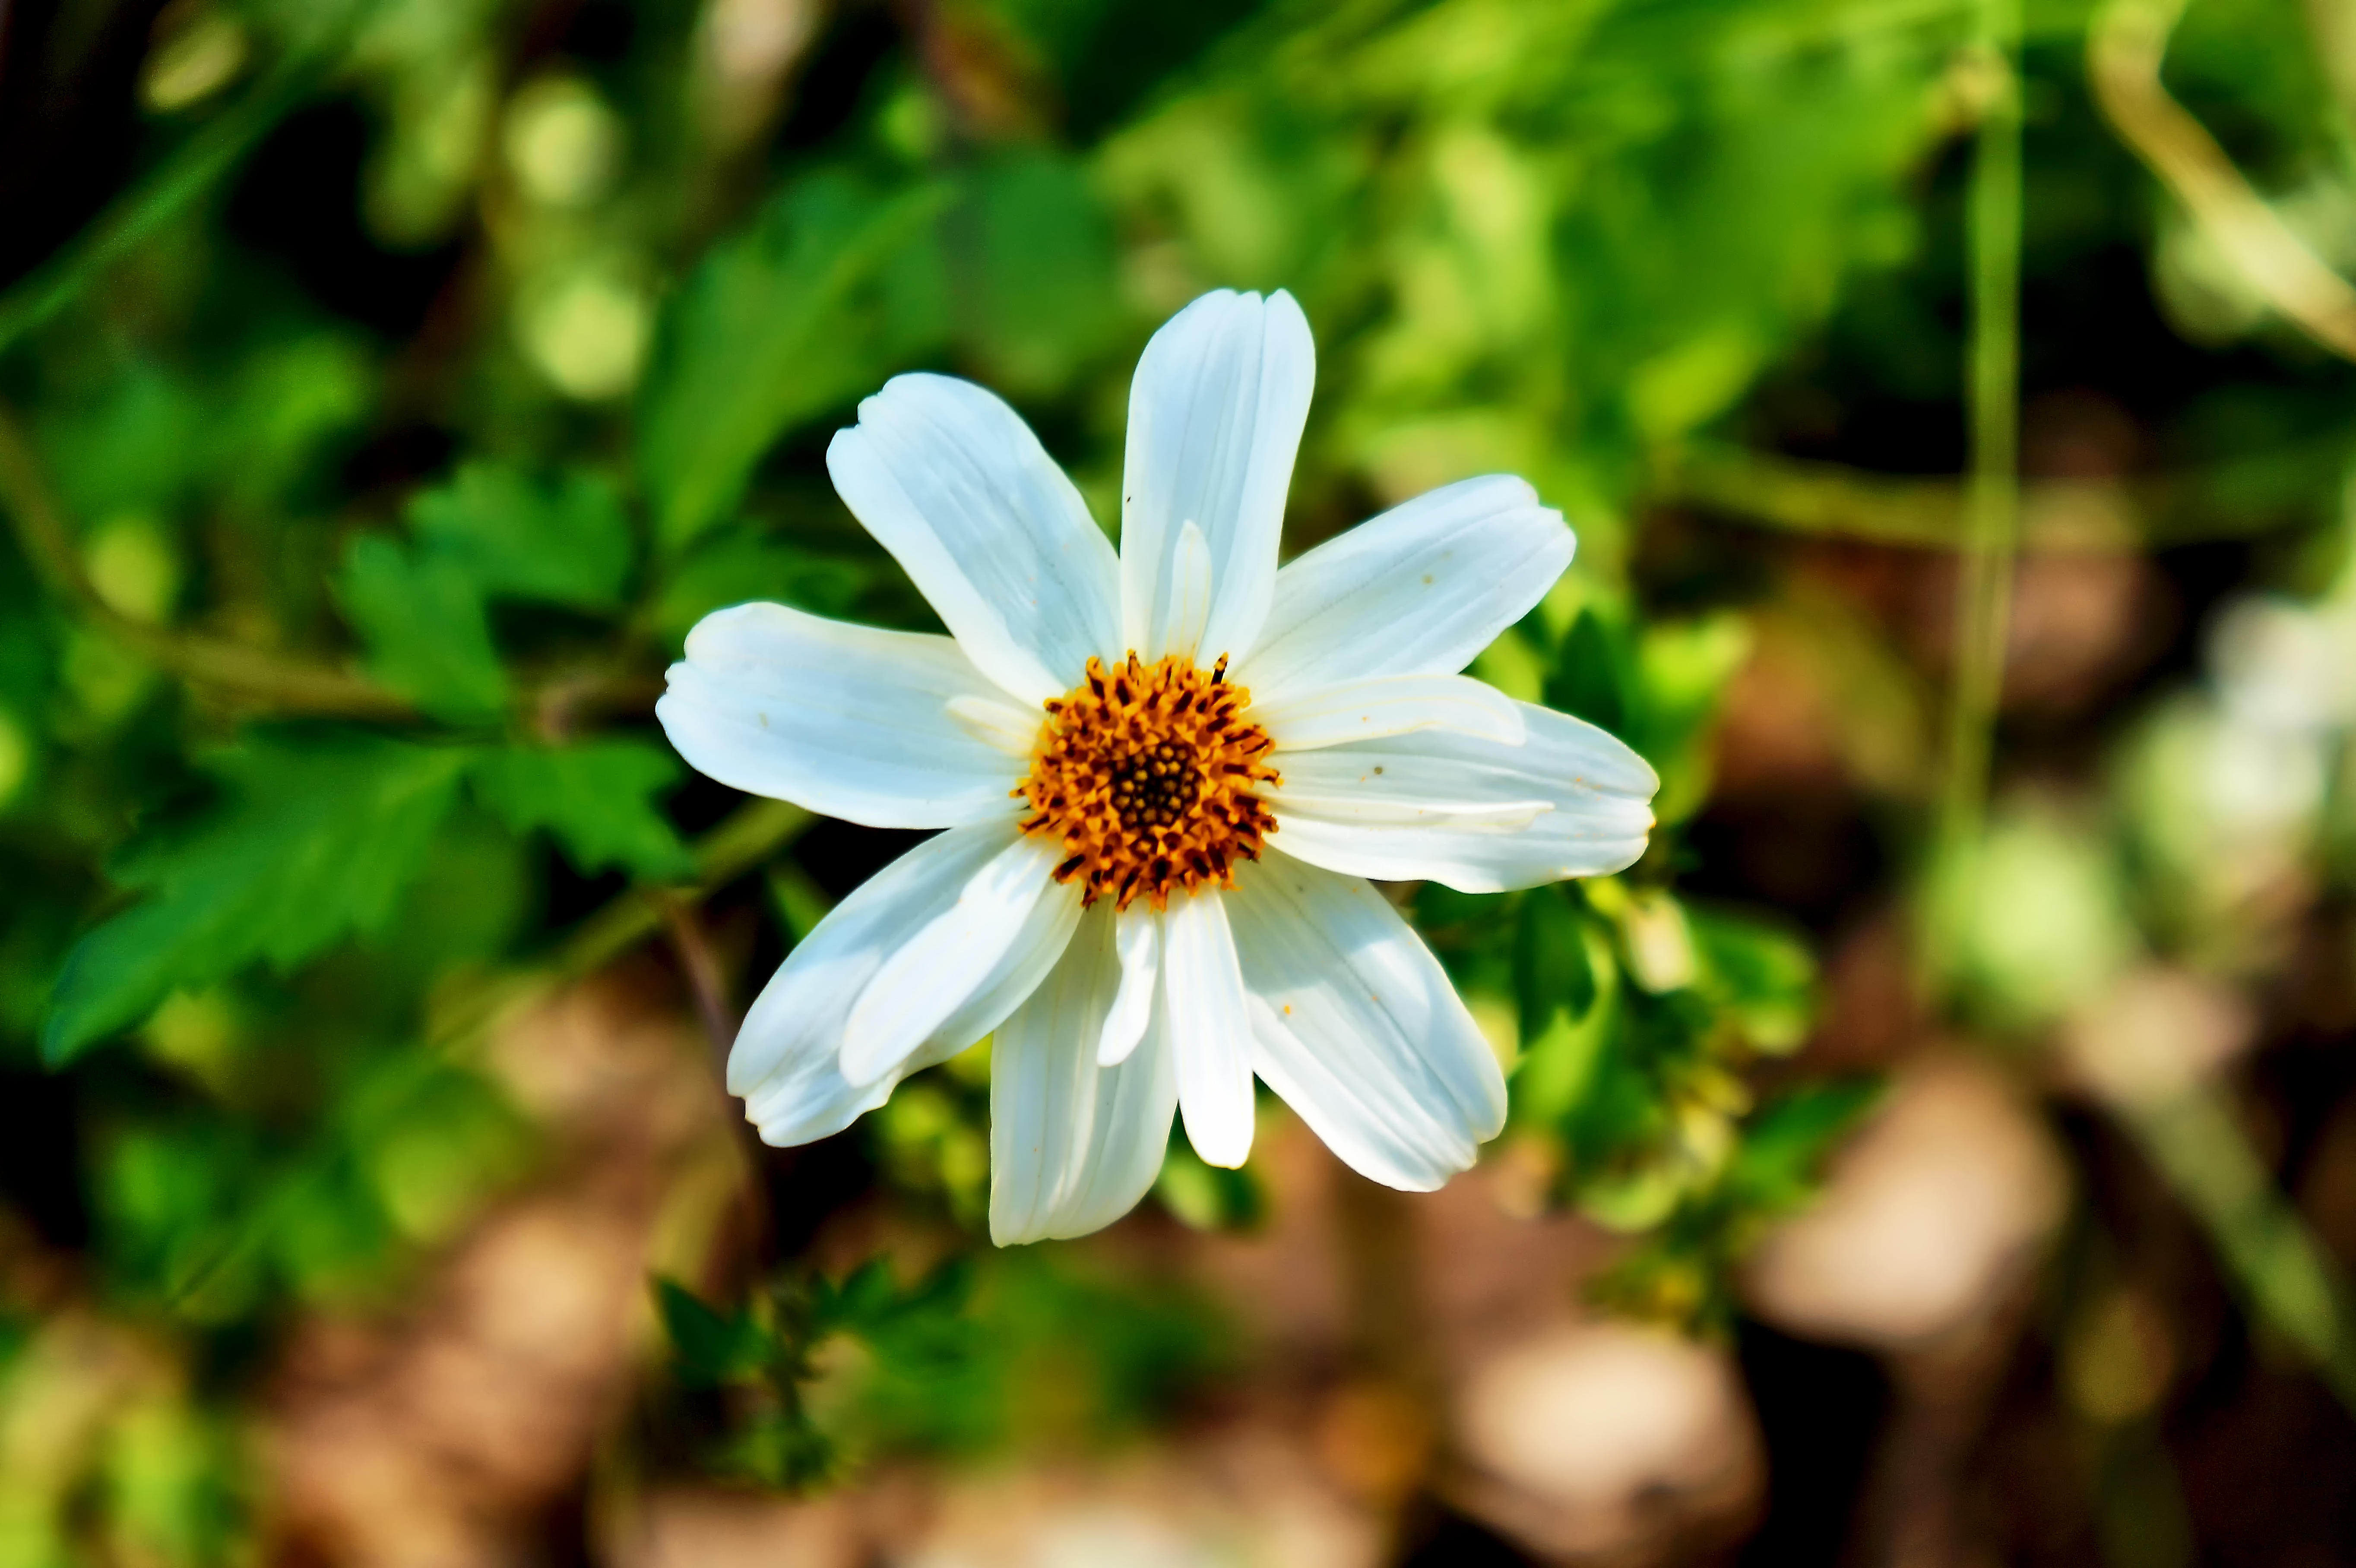
nature, flower, flora, plant, botany, macro photography, close up, land plant, daisy, blossom, petal, wildflower, daisy family, flowering plant, oxeye daisy, sunlight, meadow